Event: Nepal Earthquake
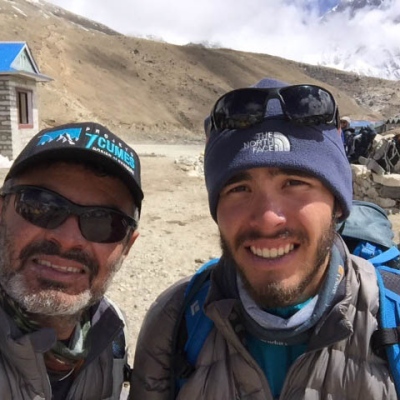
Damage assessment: no_damage